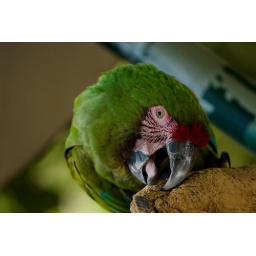
at parrot mountain in tennessee